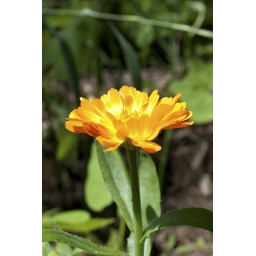
A yellow and orange calendula blooming in a garden in Ohio.